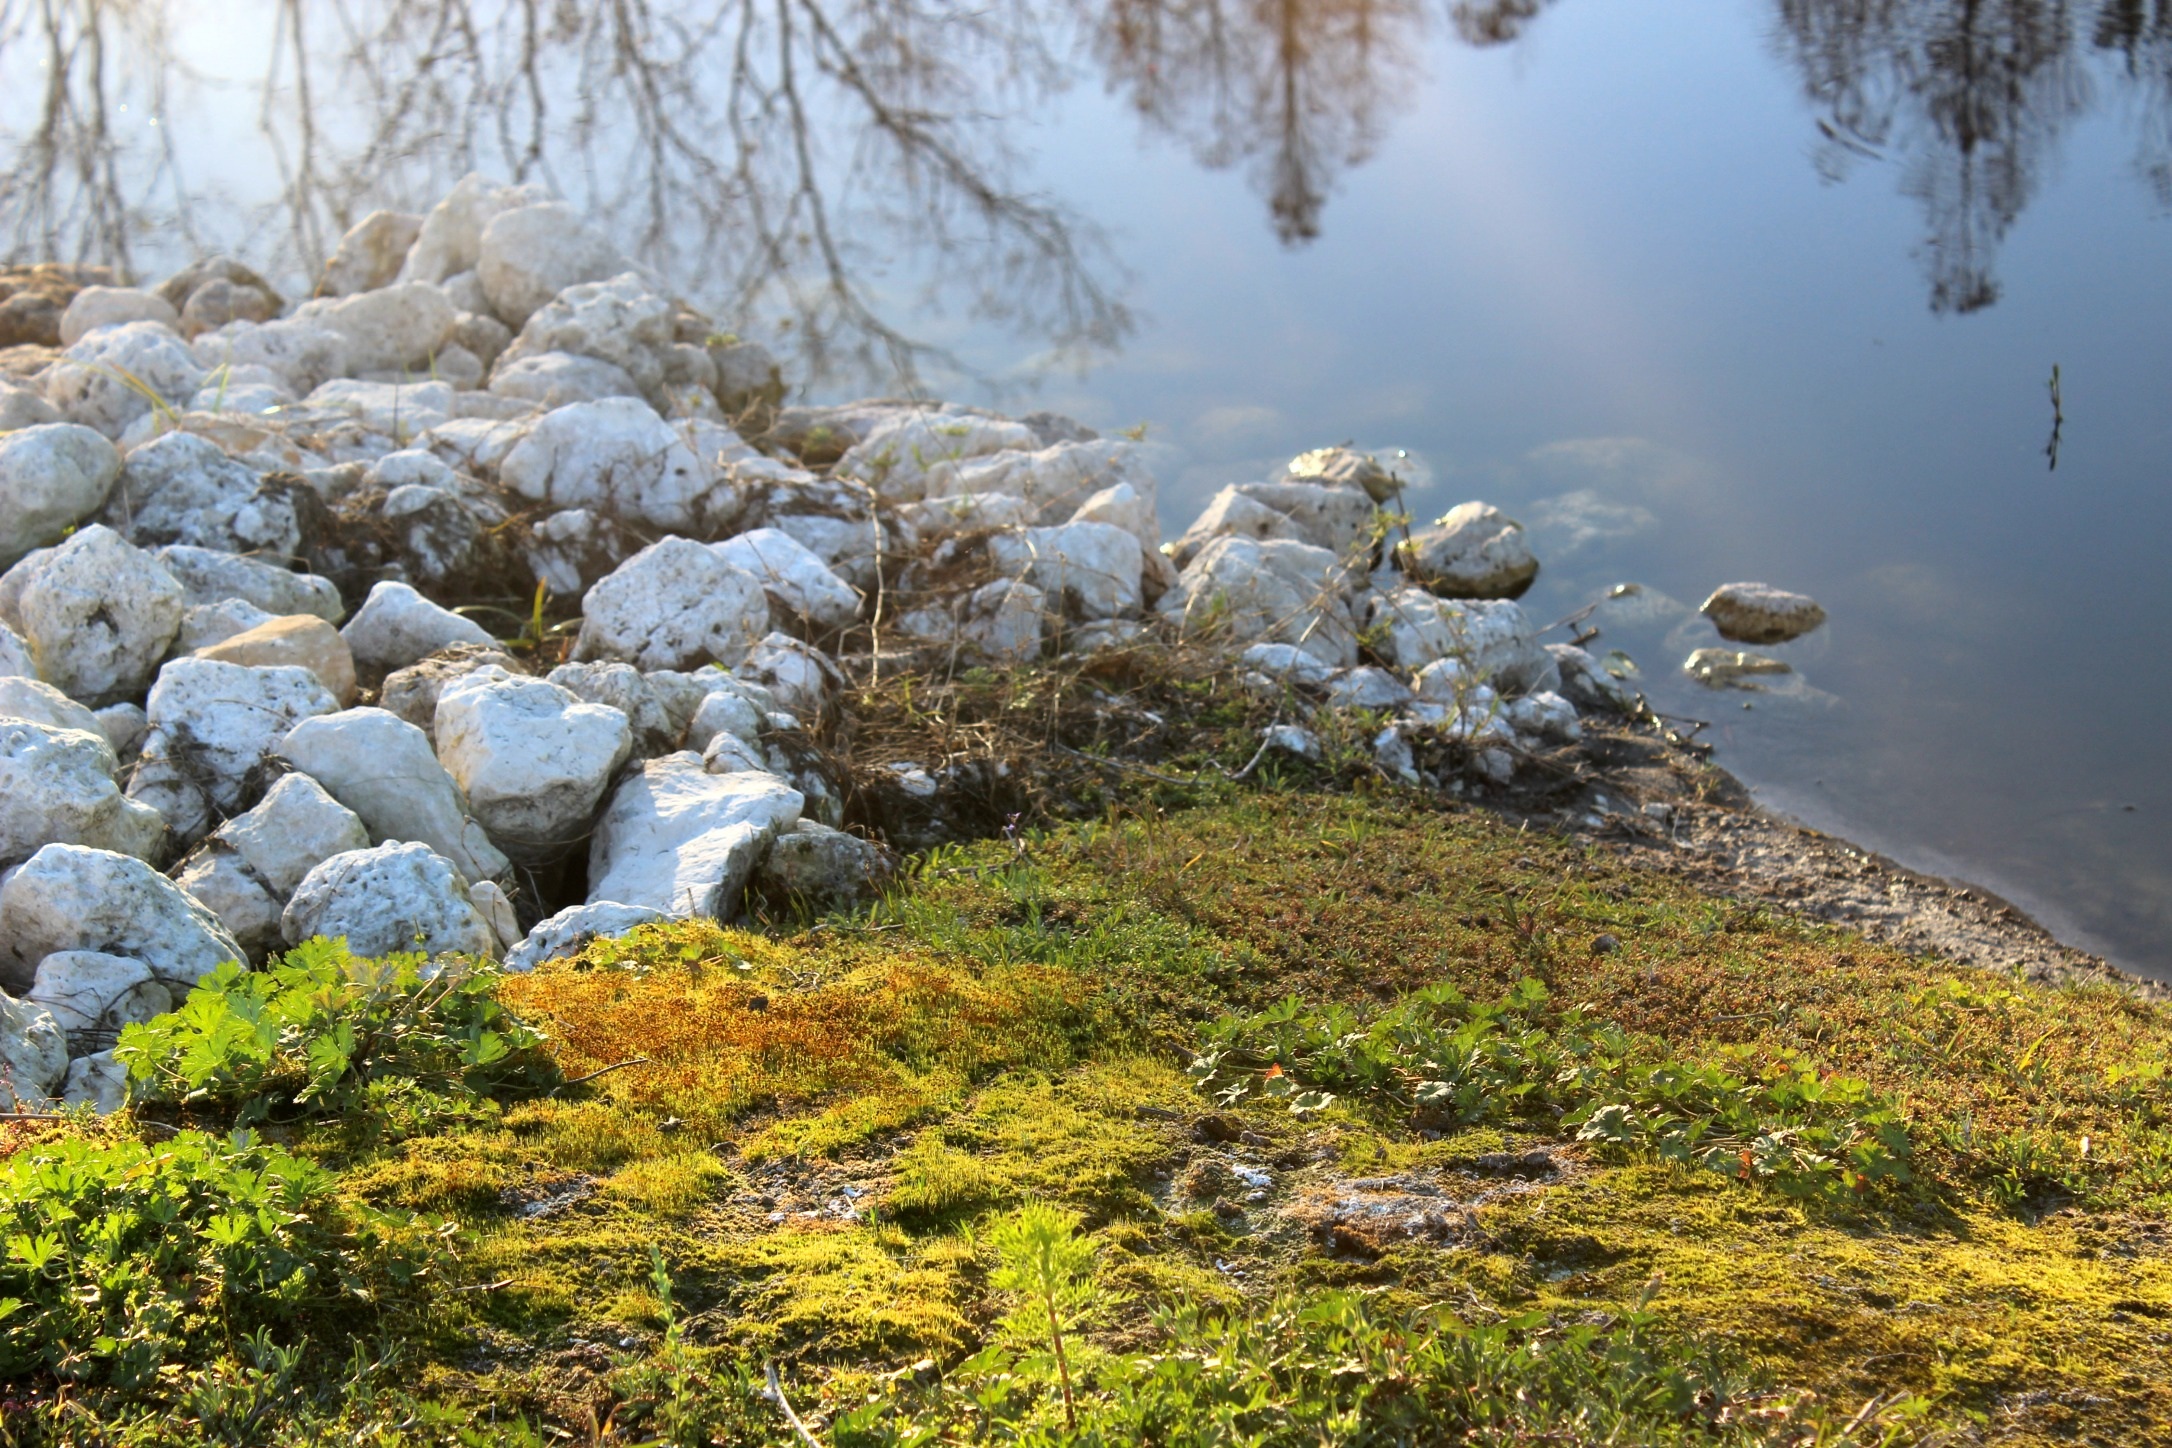
landscape, tree, nature, forest, rock, wilderness, mountain, flower, stream, autumn, ridge, water feature, mountainous landforms